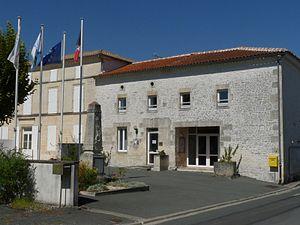
Mairie de St-Seurin-de-Palenne, Charente-Maritime, France
Saint-Seurin-de-Palenne est une commune du sud-ouest de la France située dans le département de la Charente-Maritime au nord-est de Pons.